Oriole Park

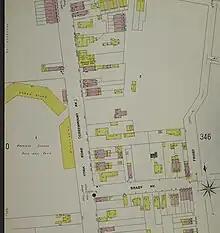
Oriole Park in its original configuration

The club opened Union Park, sometimes called Oriole Park, and retroactively designated Oriole Park III, on May 11, 1891, also south of Waverly at Greenmount Avenue and Sixth Street (also called Huntingdon Avenue, and today known as 25th Street). The team joined the National League in 1892 after the American Association folded. Union Park was the Orioles' home when the club won three straight National League pennants and the championship Temple Cup twice. Baltimore was dropped when the National League contracted from 12 to eight teams in 1900.